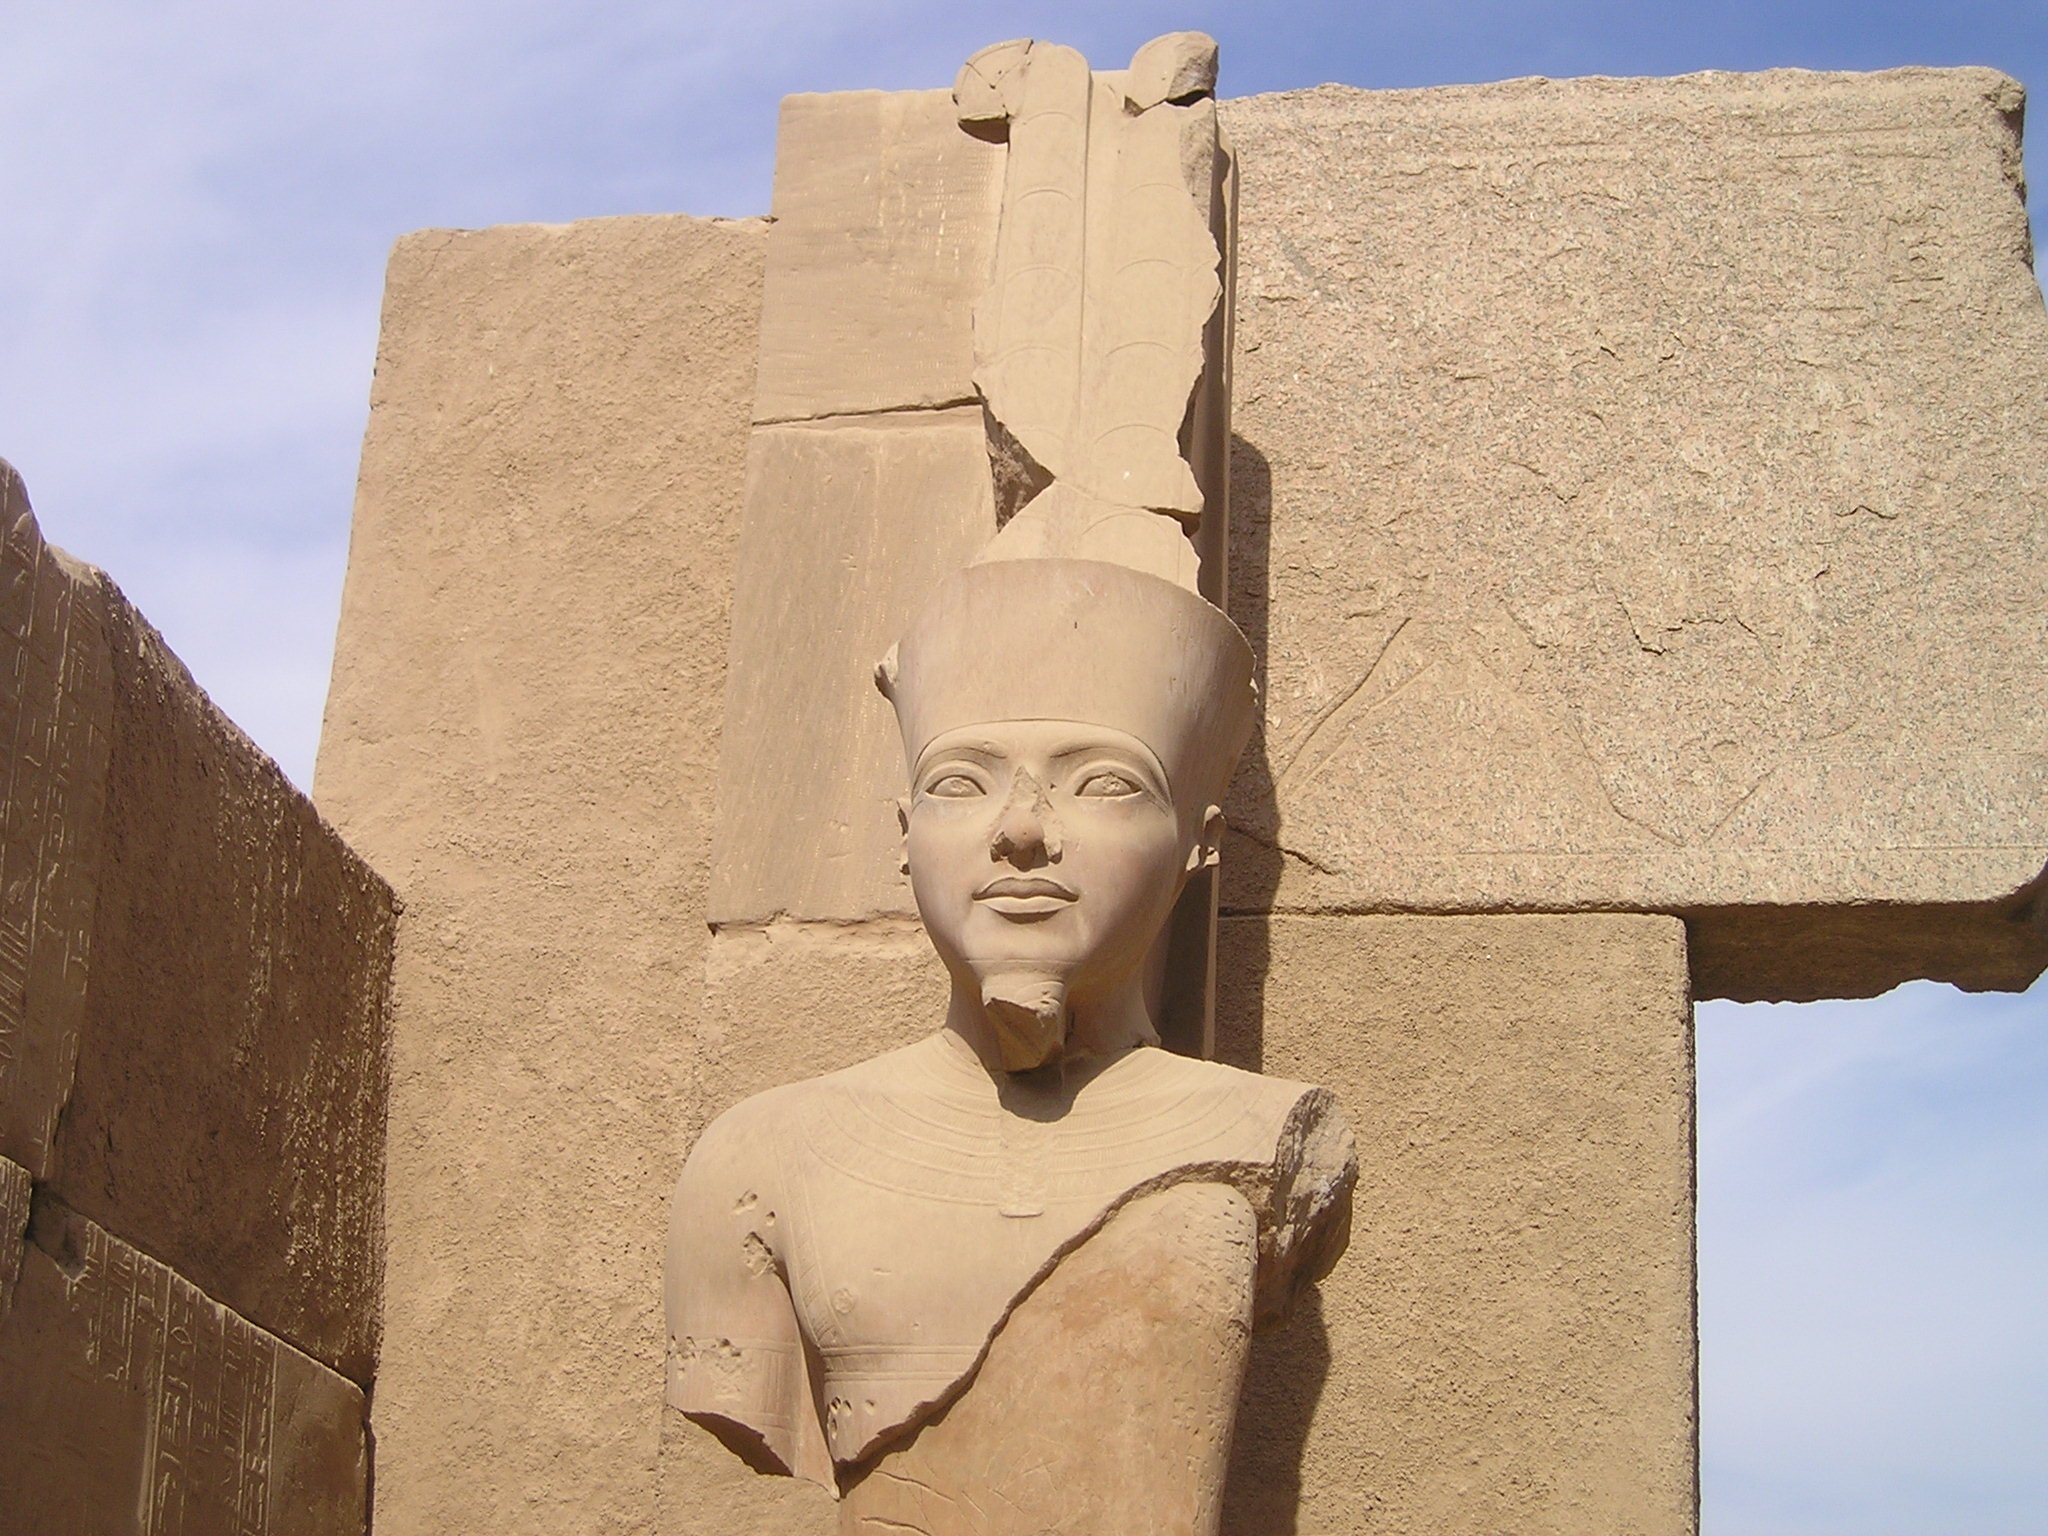
sand, wall, monument, statue, egypt, sculpture, art, temple, head, photograph, bust, luxor, karnak, pharaonic, ancient history